Space Shuttle Challenger disaster

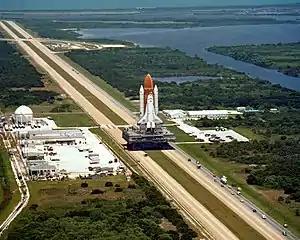
Space Shuttle "Challenger" – assembled for launch along with the ET and two SRBs – atop a crawler-transporter en route to the launch pad about one month before the disaster

The Space Shuttle was a partially reusable spacecraft operated by the US National Aeronautics and Space Administration (NASA). It flew for the first time in April 1981, and was used to conduct in-orbit research, and deploy commercial, military, and scientific payloads. At launch, it consisted of the orbiter, which contained the crew and payload, the external tank (ET), and the two solid rocket boosters (SRBs). The orbiter was a reusable, winged vehicle that launched vertically and landed as a glider. Five orbiters were built during the Space Shuttle program. "Challenger" (OV-099) was the second orbiter constructed after its conversion from a structural test article. The orbiter contained the crew compartment, where the crew predominantly lived and worked throughout a mission. Three Space Shuttle main engines (SSMEs) were mounted at the aft end of the orbiter and provided thrust during launch. Once in space, the crew maneuvered using the two smaller, aft-mounted Orbital Maneuvering System (OMS) engines.